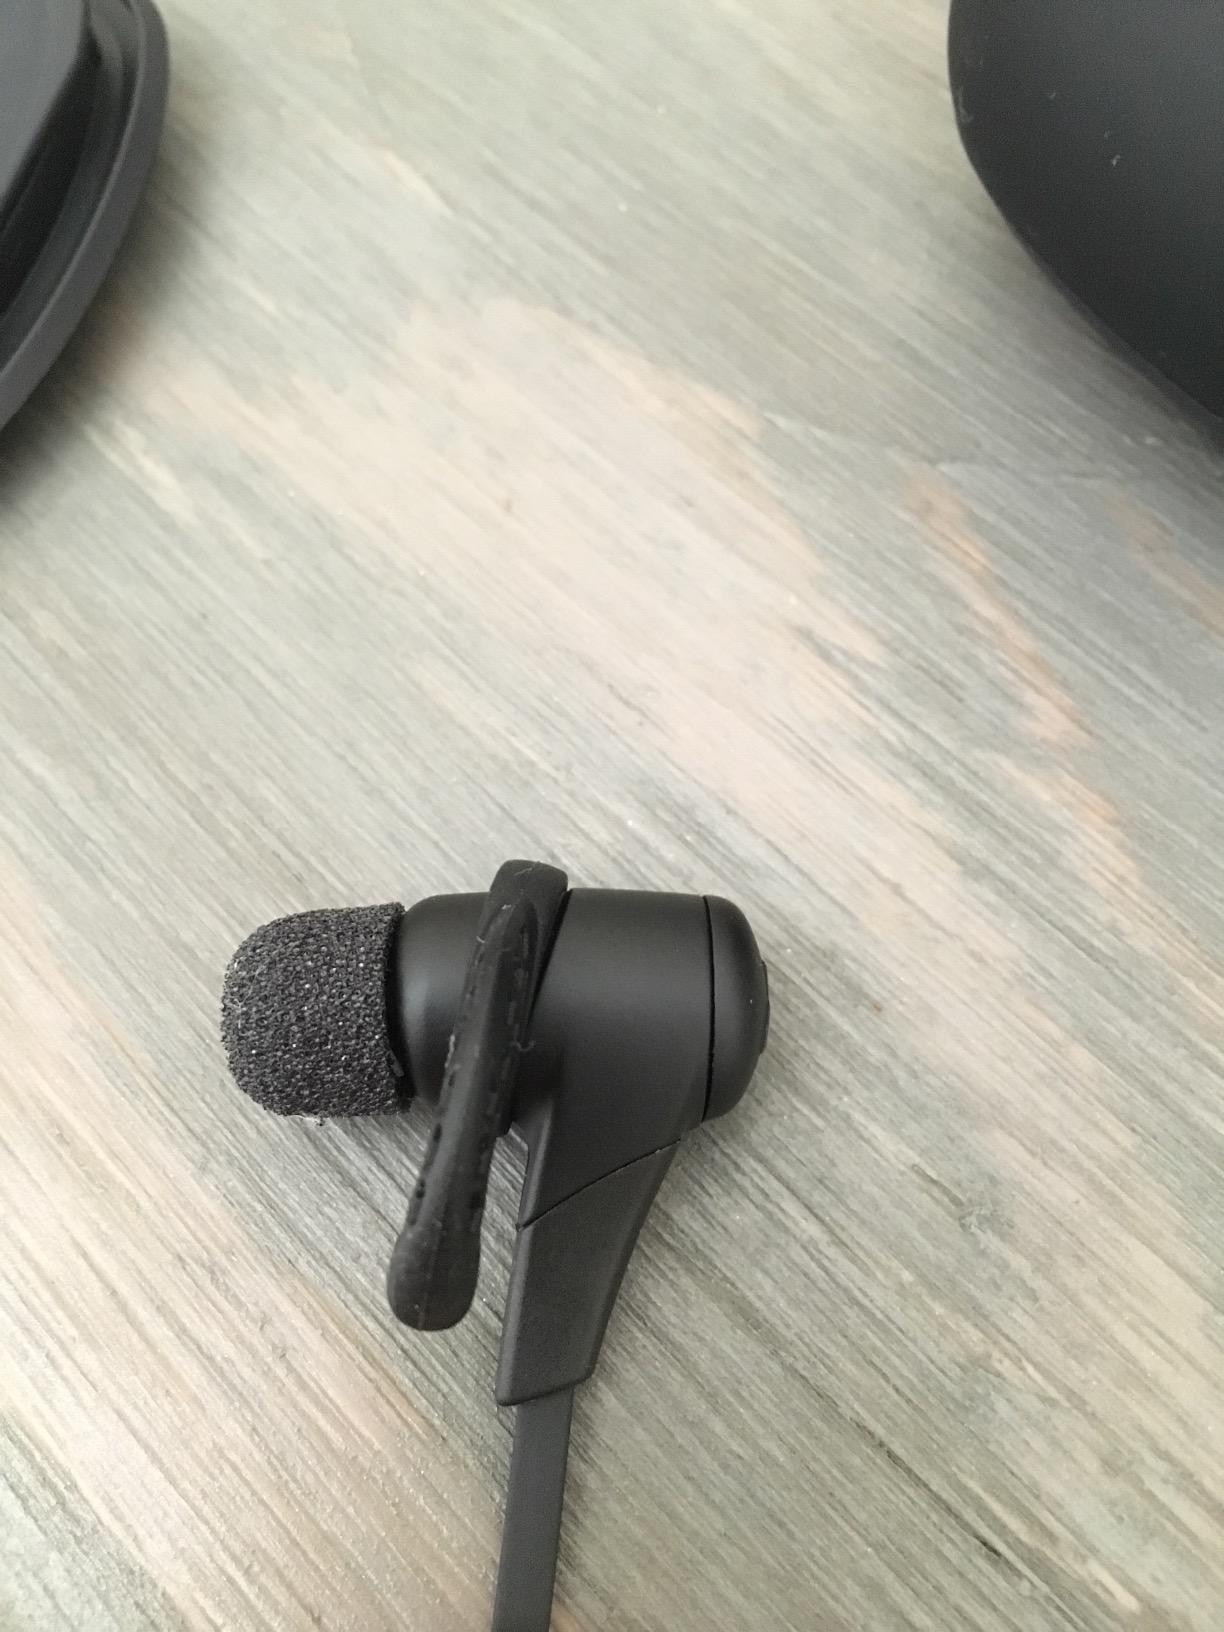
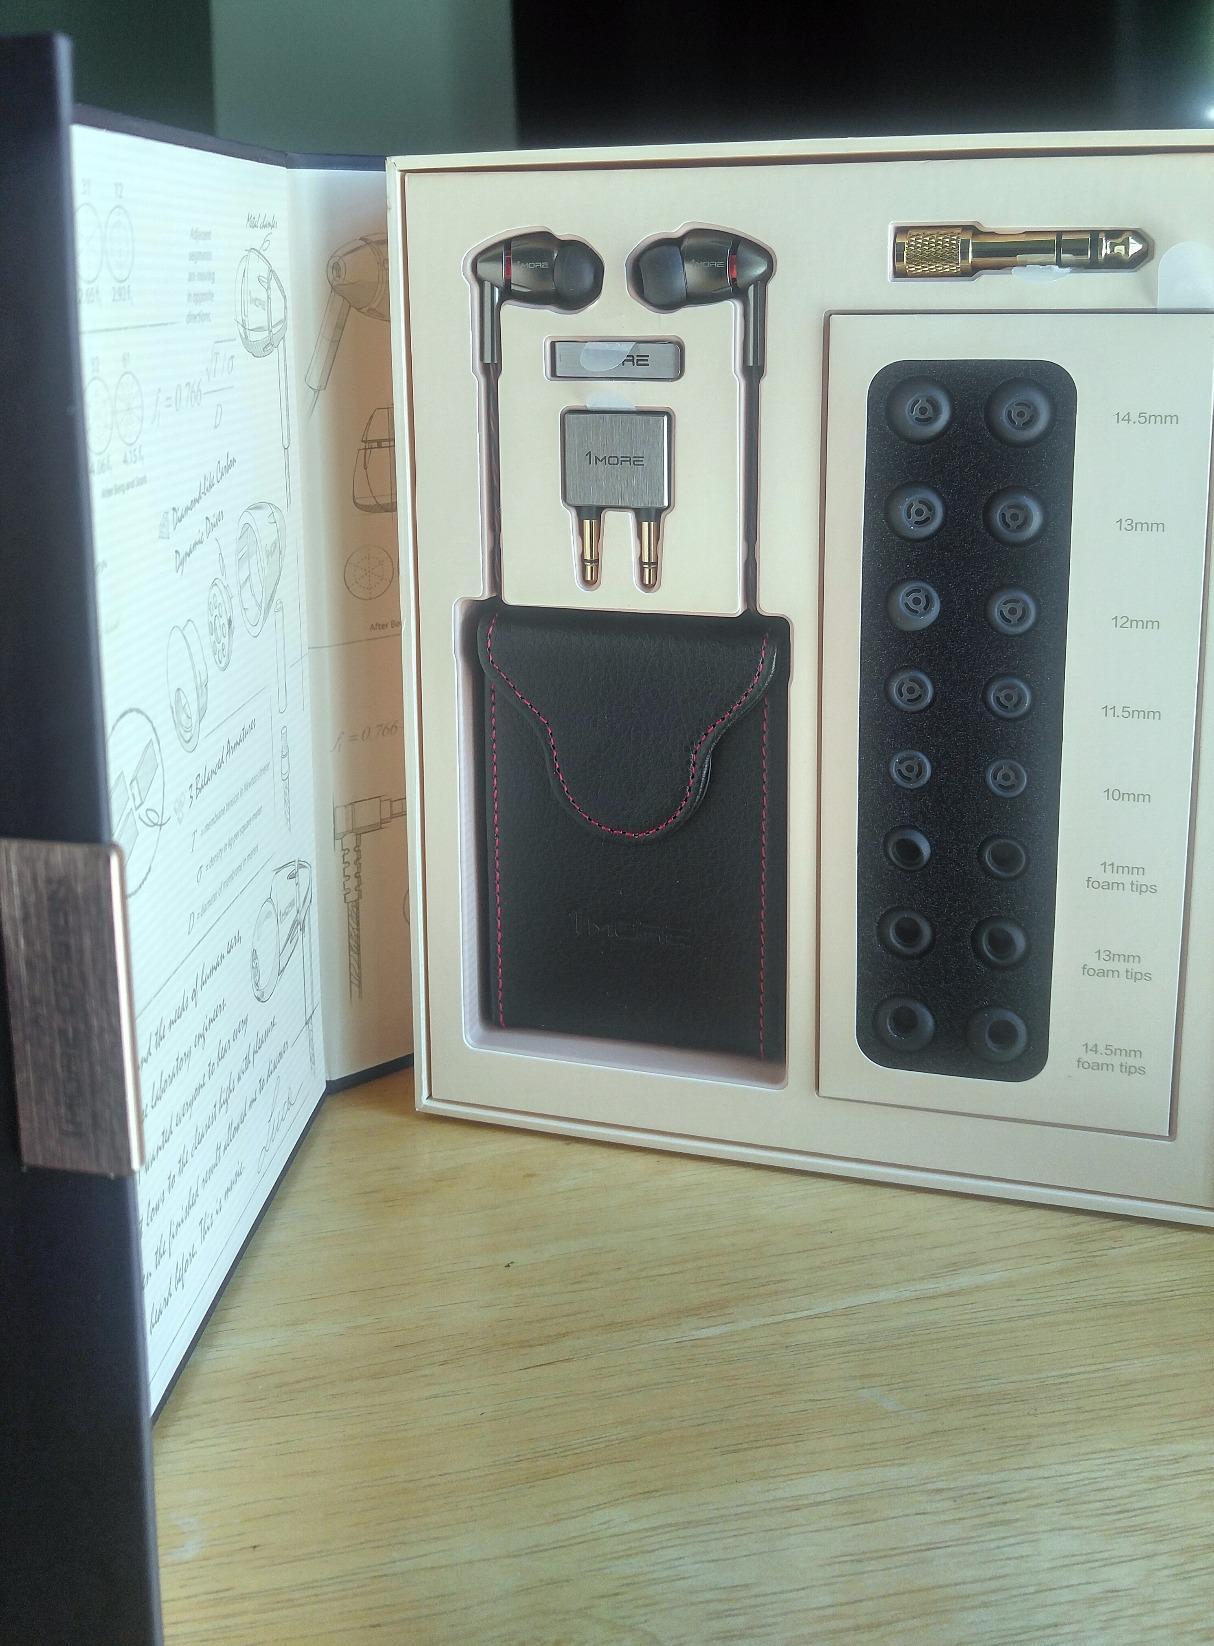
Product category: headphones
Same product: no